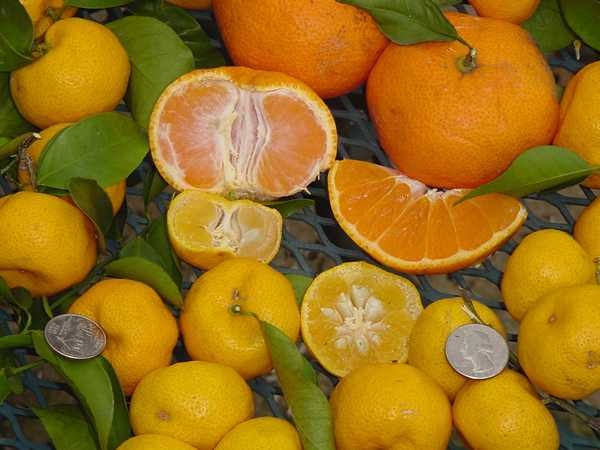
Label: Orange